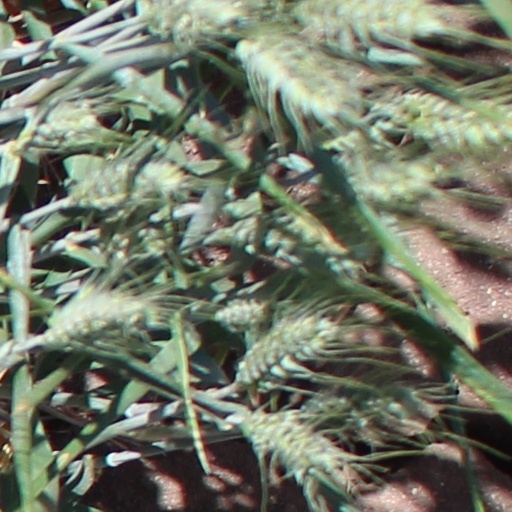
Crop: wheat